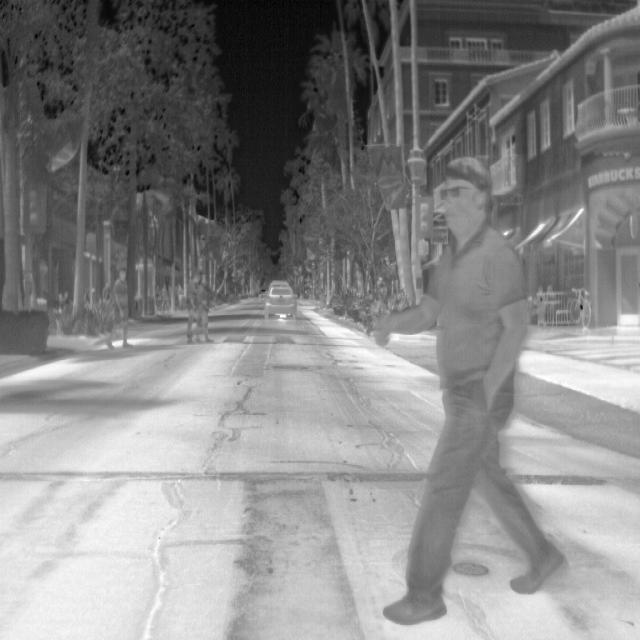
Detected objects:
label: person
label: person
label: person
label: person
label: person
label: person